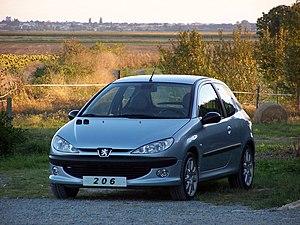
Photographie d'une Peugeot 206 S16. Héritière de la fameuse 205 GTI, la Peugeot 206 S16 (également connue sous le nom de 206 GTI sur certains marchés), est équipée d'un moteur 1
La 206 est un modèle automobile du segment B produit par le constructeur Peugeot et lancé le 10 septembre 1998 pour succéder à la Peugeot 205. La 206 a été la voiture la plus vendue en France en 2001, 2004 et 2005, disputant la première place à sa principale rivale qu'est la Renault Clio II. Elle est depuis les années 2010 la voiture française la plus produite de l'histoire et la plus vendue de tous les temps. Elle est également produite sous le nom de Peugeot 207 en Amérique du sud et par Iran Khodro et sous le nom de Citroën C2 cross en Chine.